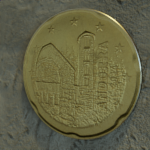
Coin value: 20cents
Country: ad
Edition: standard